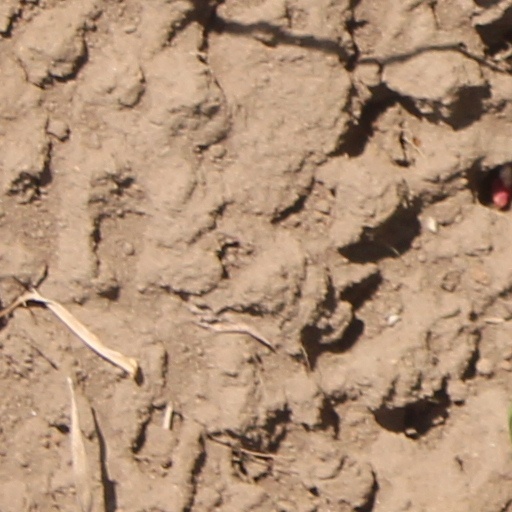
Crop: wheat